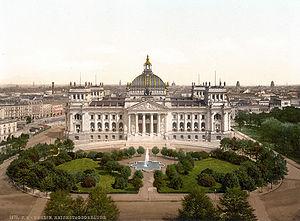
Le palais du Reichstag est un bâtiment de Berlin en Allemagne, construit pour abriter le Reichstag à partir de 1894 et jusqu'à son incendie dans la nuit du 27 au 28 février 1933. Il abrite le Bundestag de la République fédérale d'Allemagne depuis le retour des institutions à Berlin en 1999.
Le Reichstag [ʁajʃstaɡ] était l’assemblée parlementaire représentant le peuple allemand dans son ensemble sous l’Empire allemand, de 1871 à 1918 ; il a été créé en 1867 pour la Confédération de l’Allemagne du Nord et maintenu lors de la transformation constitutionnelle de 1871. Il est un des symboles de l'unité allemande avec le Kaiser, il en est également le principal organe démocratique. Communément avec la chambre haute, le Bundesrat, il exerce le pouvoir législatif et vote le budget de l'Empire. Il dispose certes d'un certain pouvoir de contrôle sur l'exécutif et peut attirer l'attention de l'opinion publique sur certains points, il n'en reste pas moins qu'il reste largement tributaire des choix du gouvernement et du chancelier impérial en particulier. Ainsi ce dernier n'est pas nommé par le parlement et n'a pas besoin de sa confiance. À l'inverse, il dispose d'un pouvoir de dissolution face au Reichstag. Toutes ses séances sont publiques.